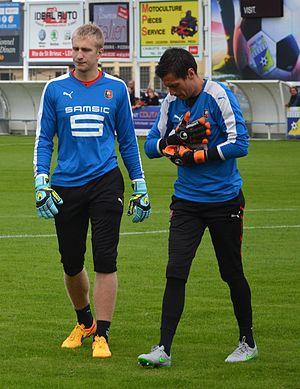
Photographie prise lors d'un entraînement du Stade rennais délocalisé à Dinan. Ici, Edvinas Gertmonas et Olivier Sorin.